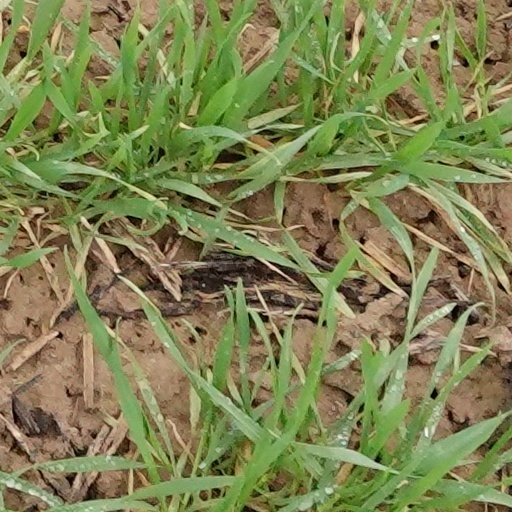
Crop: wheat